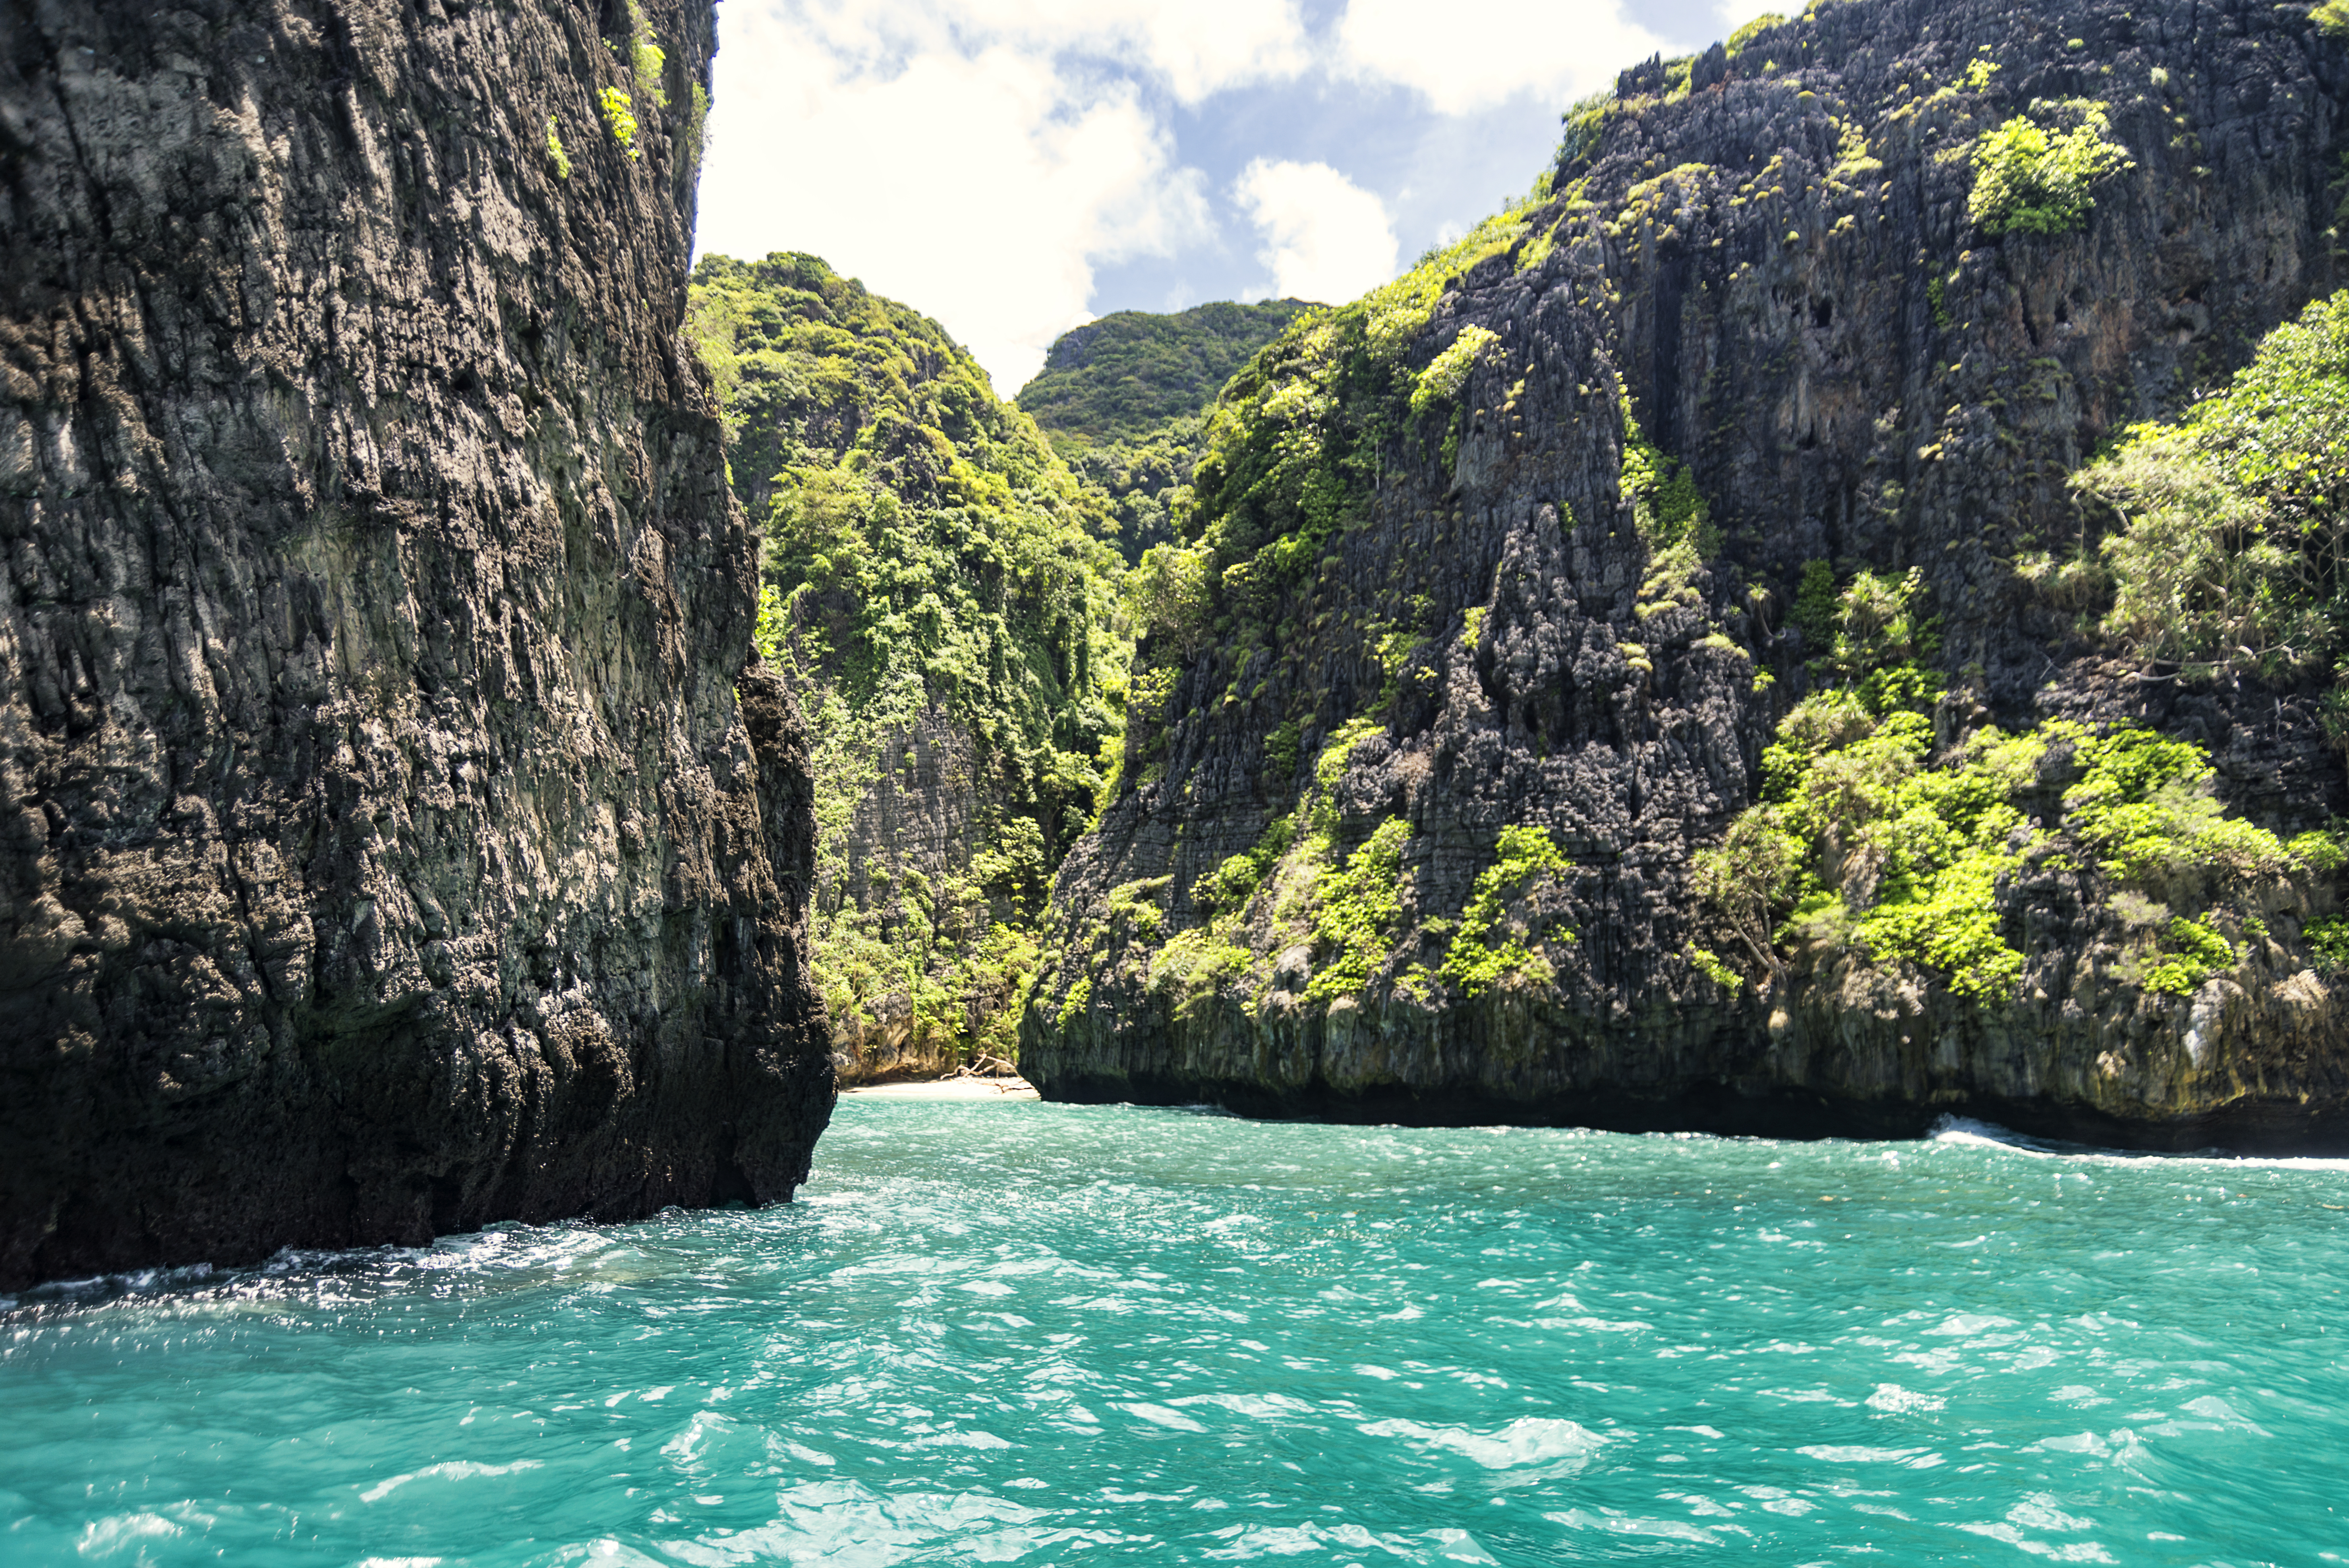
thailand, ocean, tropics, trees, sky, island, landscape, seascape, beach, cliffs, body of water, nature, water, natural landscape, water resources, sea, coastal and oceanic landforms, nature reserve, coast, watercourse, river, turquoise, rock, vacation, lagoon, formation, cliff, bay, promontory, tourism, klippe, national park, inlet, mountain, sound, caribbean, cove, bight, terrain